Shane Harper

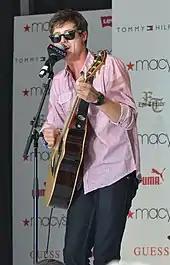
Harper performing in July 2011

Harper's first single, "Dance with Me", was released on March 30, 2010. The music video was released a couple of weeks prior and features Harper dancing and playing guitar. In 2011, Harper signed to AMi Records. In 2011, he released "One Step Closer", the second single from his debut album. The self-titled album was released on April 12, 2011. The third and final single released off of the album was "Rocketship". Also in 2011, Harper opened for Greyson Chance and Cody Simpson on their Waiting 4U Tour in addition to opening for Miranda Cosgrove on her Dancing Crazy Tour. The deluxe version of his debut album "Shane Harper" was released on February 14, 2012, at Target stores nationwide and features four bonus tracks. In 2012, Harper released Dancin in the Rain EP.